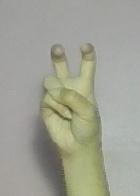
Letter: toot